Radoslav Milenković

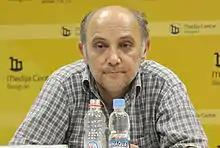
Milenković at Media Center

Radoslav "Rale" Milenković (born 17 February 1958) is a Serbian actor and theatre director. He has won the most prestigious awards for acting and directing at many festivals in Serbia and the former Yugoslavia.